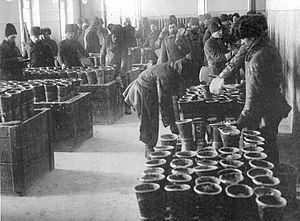
La crise des obus de 1915 correspond à une période de manque de munitions, induit par la combinaison d'un important changement de tactique et de matériels de guerre. En dépit de son nom, elle ne concerne pas seulement les obus, mais tout l'approvisionnement des armées alliées en armes et munitions. En réponse à cette situation, plusieurs pays créent un ministère spécial, aux pouvoirs renforcés. Au Royaume-Uni, cette crise fait tomber le gouvernement libéral de Herbert Henry Asquith, remplacé par un gouvernement de coalition en mai 1915.
La Russie dans la Première Guerre mondiale est un des belligérant majeurs du conflit : d'août 1914 à décembre 1917, elle combat dans le camp de l'Entente contre les Empires centraux. Au début du XXᵉ siècle, l'Empire russe fait figure de grande puissance par l'immensité de son territoire, le chiffre de sa population, ses ressources agricoles. Son réseau ferroviaire et son industrie connaissent un développement rapide mais elle n'a pas encore rattrapé son retard sur les puissances occidentales, l'Empire allemand en particulier. La guerre russo-japonaise de 1904-1905, suivie de la révolution de 1905, révèlent les faiblesses de son appareil militaire et mettent à nu de profonds clivages politiques et sociaux auxquels s'ajoute la question des minorités nationales. Les rivalités opposant la Russie à l'Allemagne et à l'Autriche-Hongrie l'entraînent à conclure une alliance avec la France et s'impliquer dans les affaires des Balkans. La crise de juillet 1914 ouvre un conflit général où la Russie est alliée de la France et du Royaume-Uni.
Le gouvernement de Samara est une division administrative de l’Empire russe, puis de la R.S.F.S.R., située sur la rive gauche de la moyenne Volga avec pour capitale la ville de Samara. Créé en 1851 le gouvernement exista jusqu’en 1928.